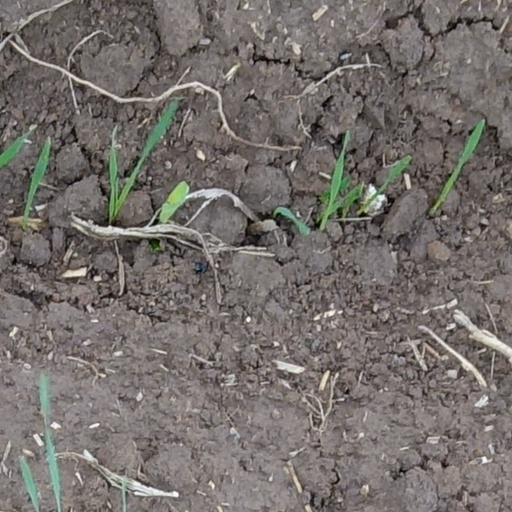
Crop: wheat